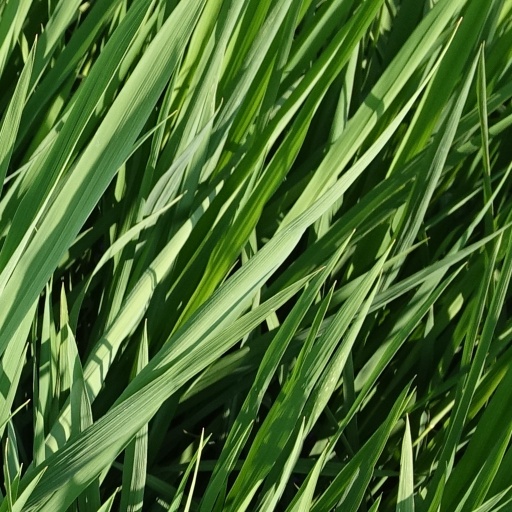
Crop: rice